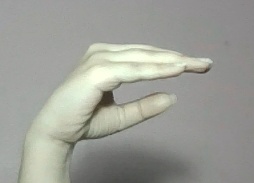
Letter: jeem